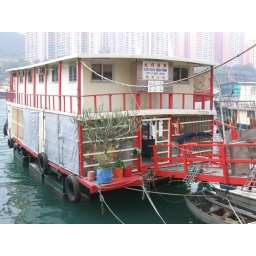
a boat house in Aberdeen